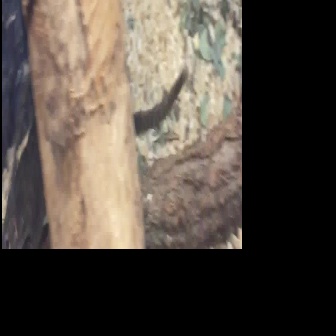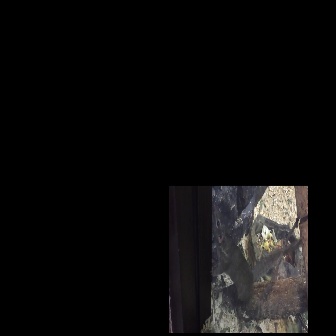
  Please identify the target specified by the bounding box [4,65,186,247] in the first image and locate it in the second image. Return the coordinates in [x_min,y_min,x_max,y_max] format.
Answer: [210,204,307,302]